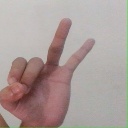
अक्षर: ण